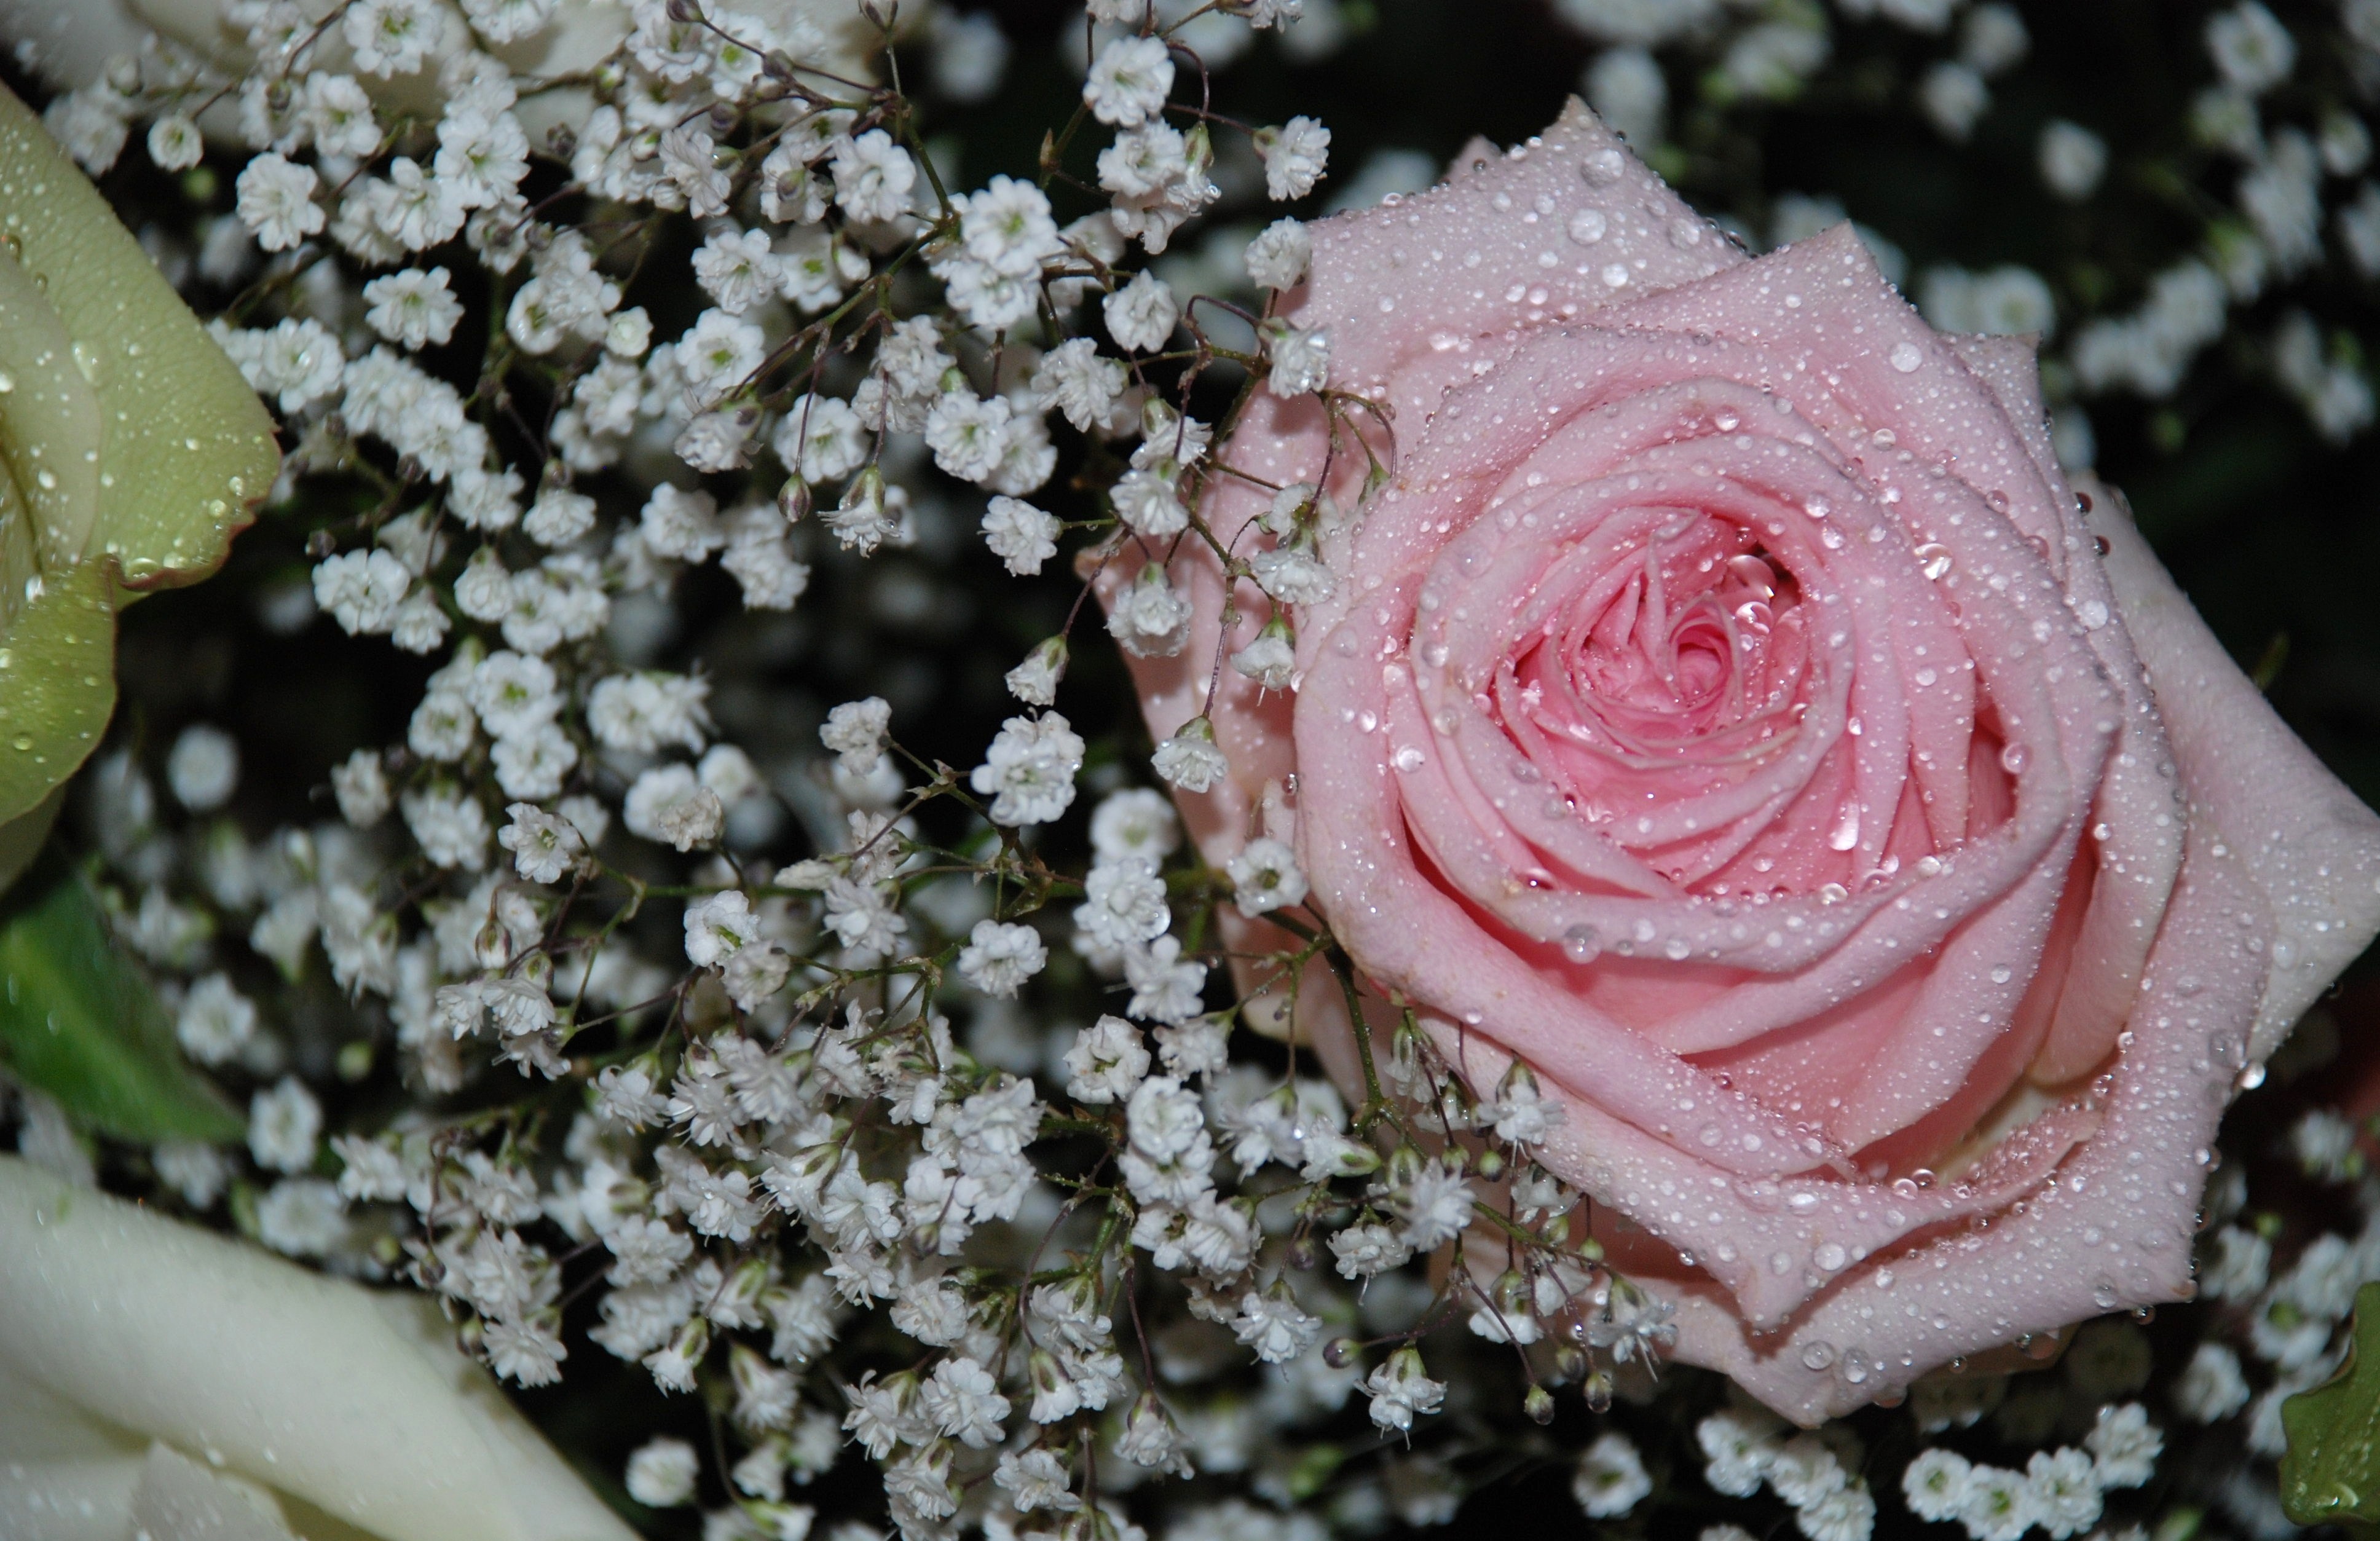
water, nature, blossom, drop, plant, white, photography, leaf, flower, purple, petal, bloom, bouquet, rose, green, macro, yellow, garden, pink, flora, close up, sunny, beautiful, detail, floristry, macro photography, flowering plant, garden roses, rose family, land plant